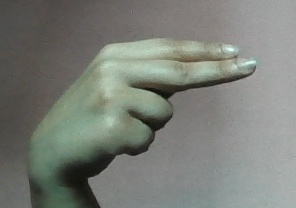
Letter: ain